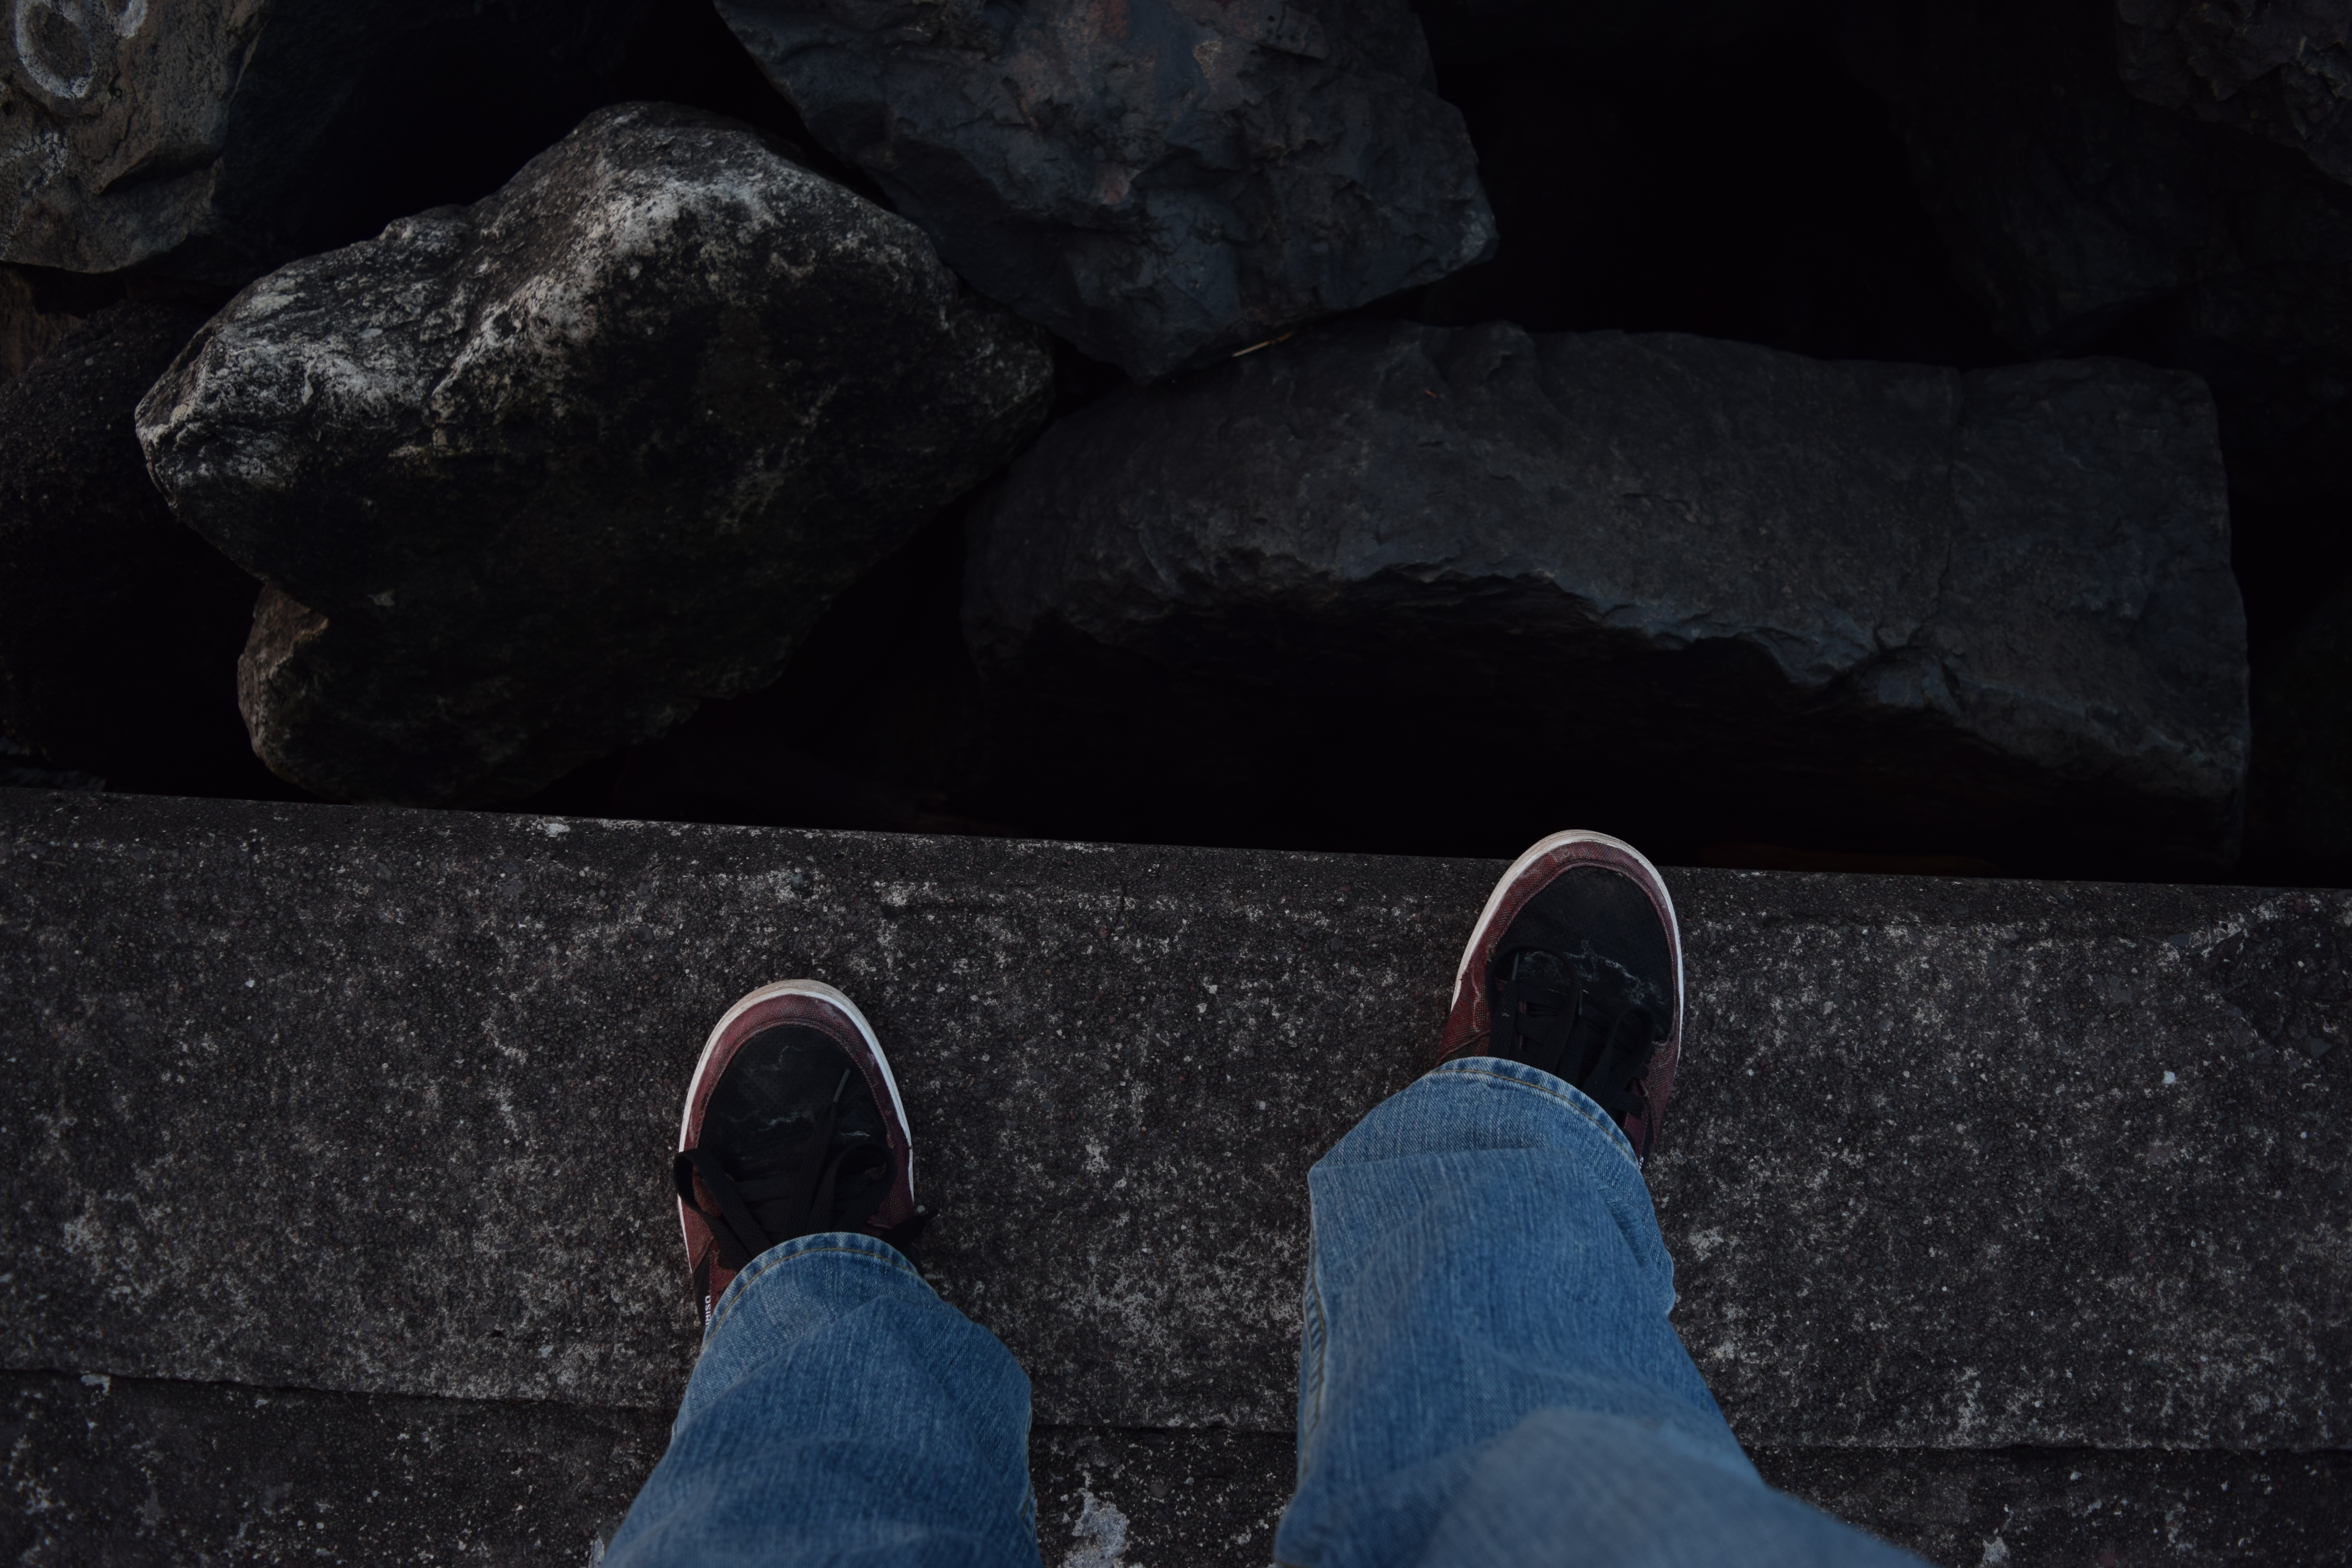
rock, snow, ice, darkness, blue, black, material, screenshot